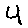
Label: 4